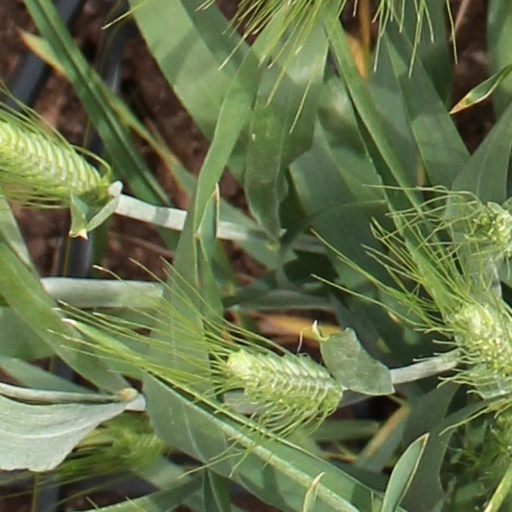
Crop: wheat